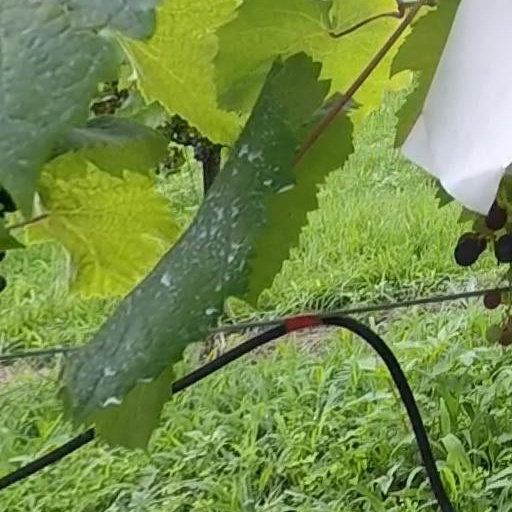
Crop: grape